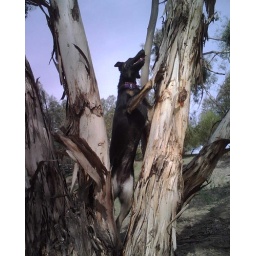
Our dog Daisy - the retarded one - chasing lizards in a tree